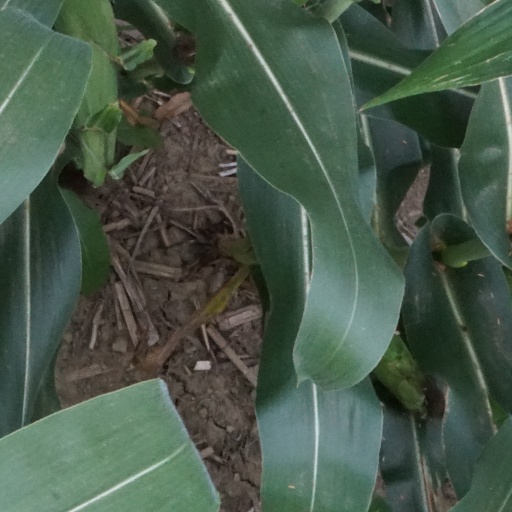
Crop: maize; corn